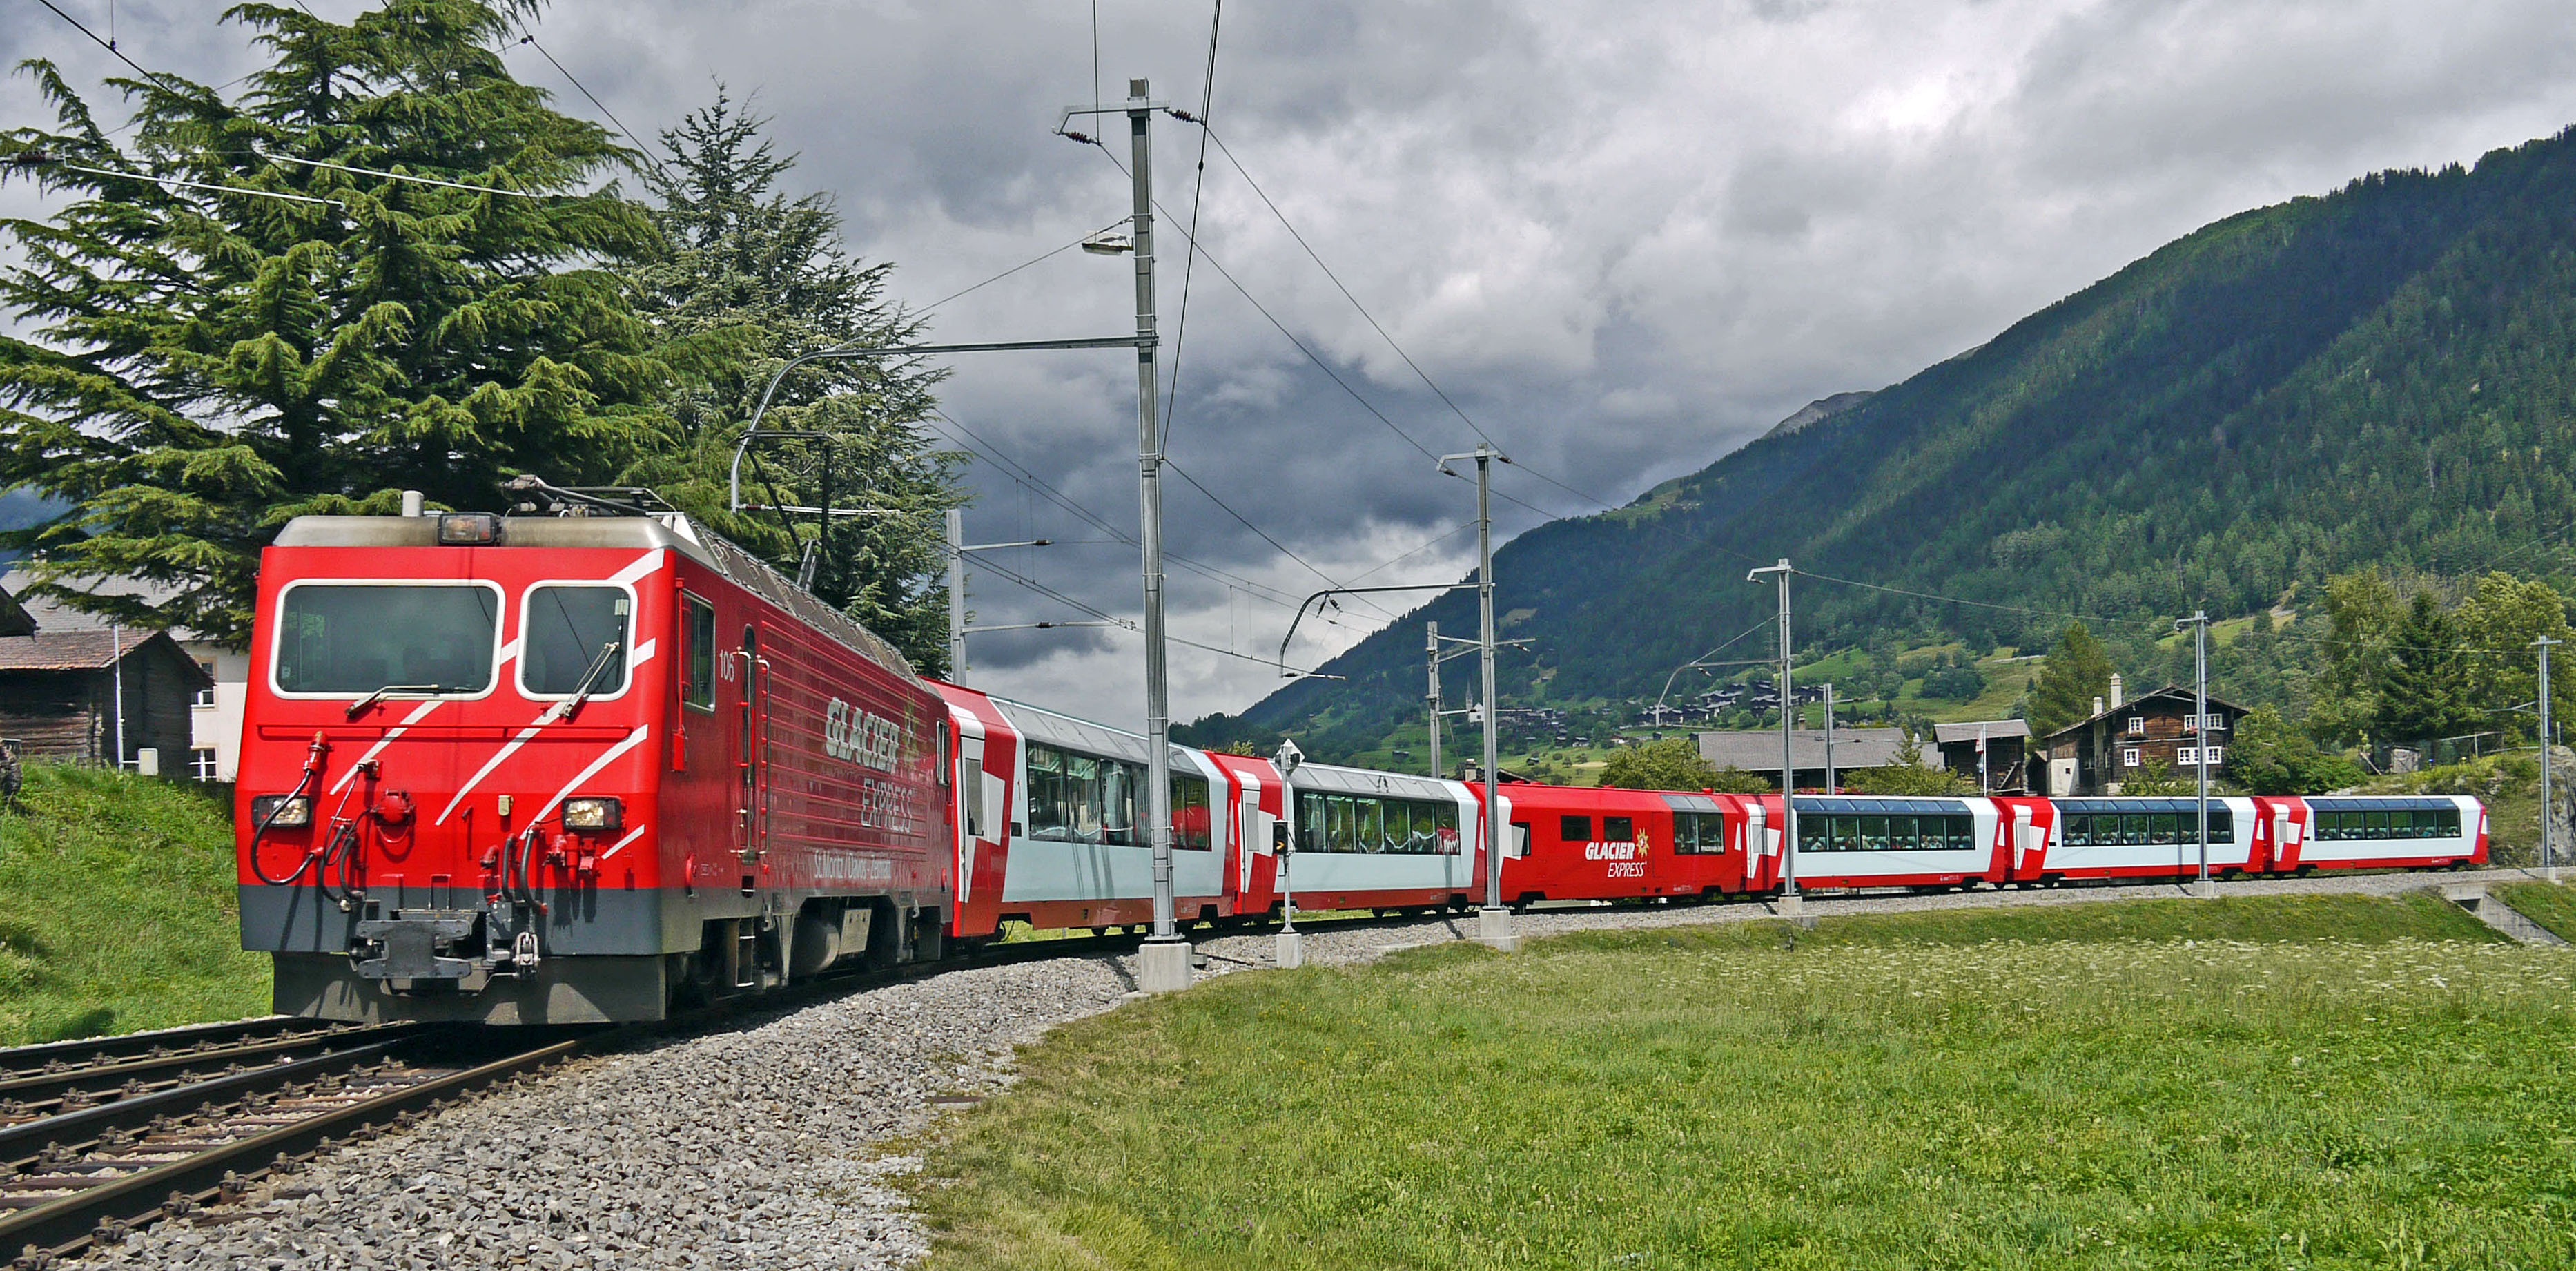
landscape, tree, mountain, plant, track, train, mountain range, transport, curve, vehicle, alpine, cable car, public transport, locomotive, mountains, alps, switzerland, mgb, rail transport, electric locomotive, valais, goms, fiesch, narrow gauge, rural area, trasse, rain clouds, meter track, hill station, rail tracks, observation car, sight seeing, changeable, glacier express, mode of transport, rolling stock, metropolitan area, railroad car, passenger car, luxury train, matterhorn gotthard bahn, bar cart, ge 4 4, bufettwagen